Adhesion molecule (immunoglobulin-like)

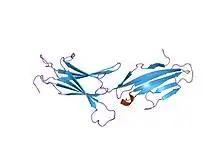
a reassessment of the madcam-1 structure and its role in integrin recognition.

In molecular biology, the adhesin molecule (immunoglobulin-like) is a protein domain. This domain is found in mucosal vascular addressin cell adhesion molecule 1 proteins (MAdCAM-1). These are cell adhesion molecules expressed on the endothelium in mucosa that guide the specific homing of lymphocytes into mucosal tissues. MAdCAM-1 belongs to a subclass of the immunoglobulin superfamily (IgSF), the members of which are ligands for integrins. The crystal structure of this domain has been reported; it adopts an immunoglobulin-like beta-sandwich structure, with seven strands arranged in two beta-sheets in a Greek-key topology.